Chevrolet C/K (fourth generation)

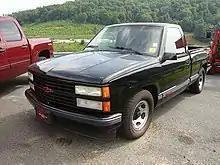
1990 454 SS

For 1990, Chevrolet debuted the 454 SS as a high-performance variant of the C1500. The newest American high-performance pickup truck since the 1989 Shelby Dakota, the 454 SS was a ⁄-ton C1500 powered by a 7.4 L V8.